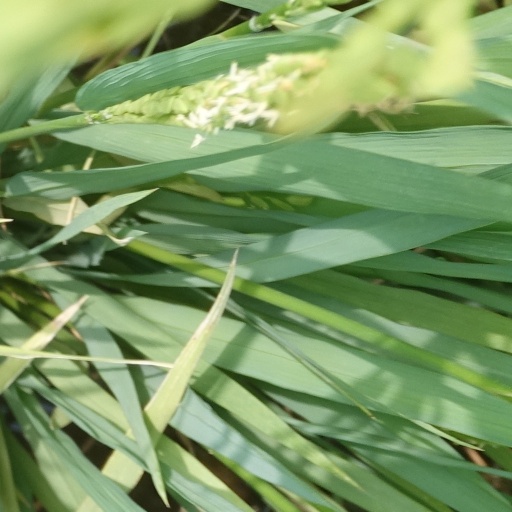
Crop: rice